Bad Muskau

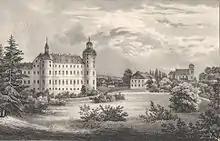
19th century view of the Muskau Park

Muskau (Sorbian, "men's town") was founded in the 13th century as a trading center and defensive location on the Neisse, being first mentioned in a document in 1249. The state country ("Standesherrschaft") of Muskau was the largest of the Holy Roman Empire. From 1319 it was part of the Duchy of Jawor, one of Lower Silesian duchies of fragmented Piast-ruled Poland. In 1329 it passed to the Bohemian (Czech) Kingdom, where it formed part of the Margraviate of Upper Lusatia, a Bohemian (Czech) Crown Land. The town passed into the possession of the von Bieberstein family in 1447, gaining its charter in 1452. Part of the von Bieberstein crest, the red five-pointed stag horn, remains in the town's coat of arms.